Morning Star (chief)

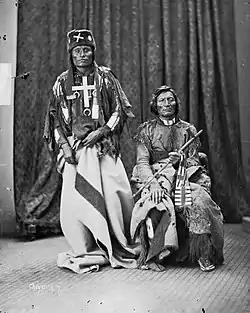
Little Coyote (Little Wolf) and Morning Star (Dull Knife), chiefs of the Northern Cheyenne

In 1851, Morning Star represented his tribe at the signing of the first Treaty of Fort Laramie. Following Custer's Last Stand at the Battle of the Little Bighorn during the Great Sioux War of 1876, Morning Star allied with the Sioux and other tribes against the United States. However, after a destructive raid by American soldiers under Colonel Ranald S. Mackenzie in which 200 lodges were destroyed and 700 livestock captured, most of the Cheyenne were eventually forced to surrender. They expected to live on reservations with the Sioux in the north, but were subsequently transported to the Darlington Agency on the Cheyenne and Arapaho Indian Reservation in the Indian Territory.